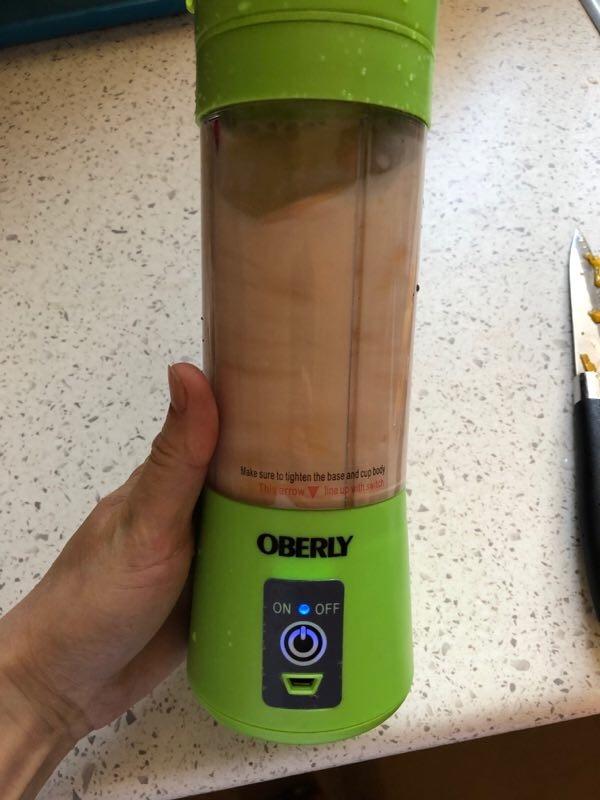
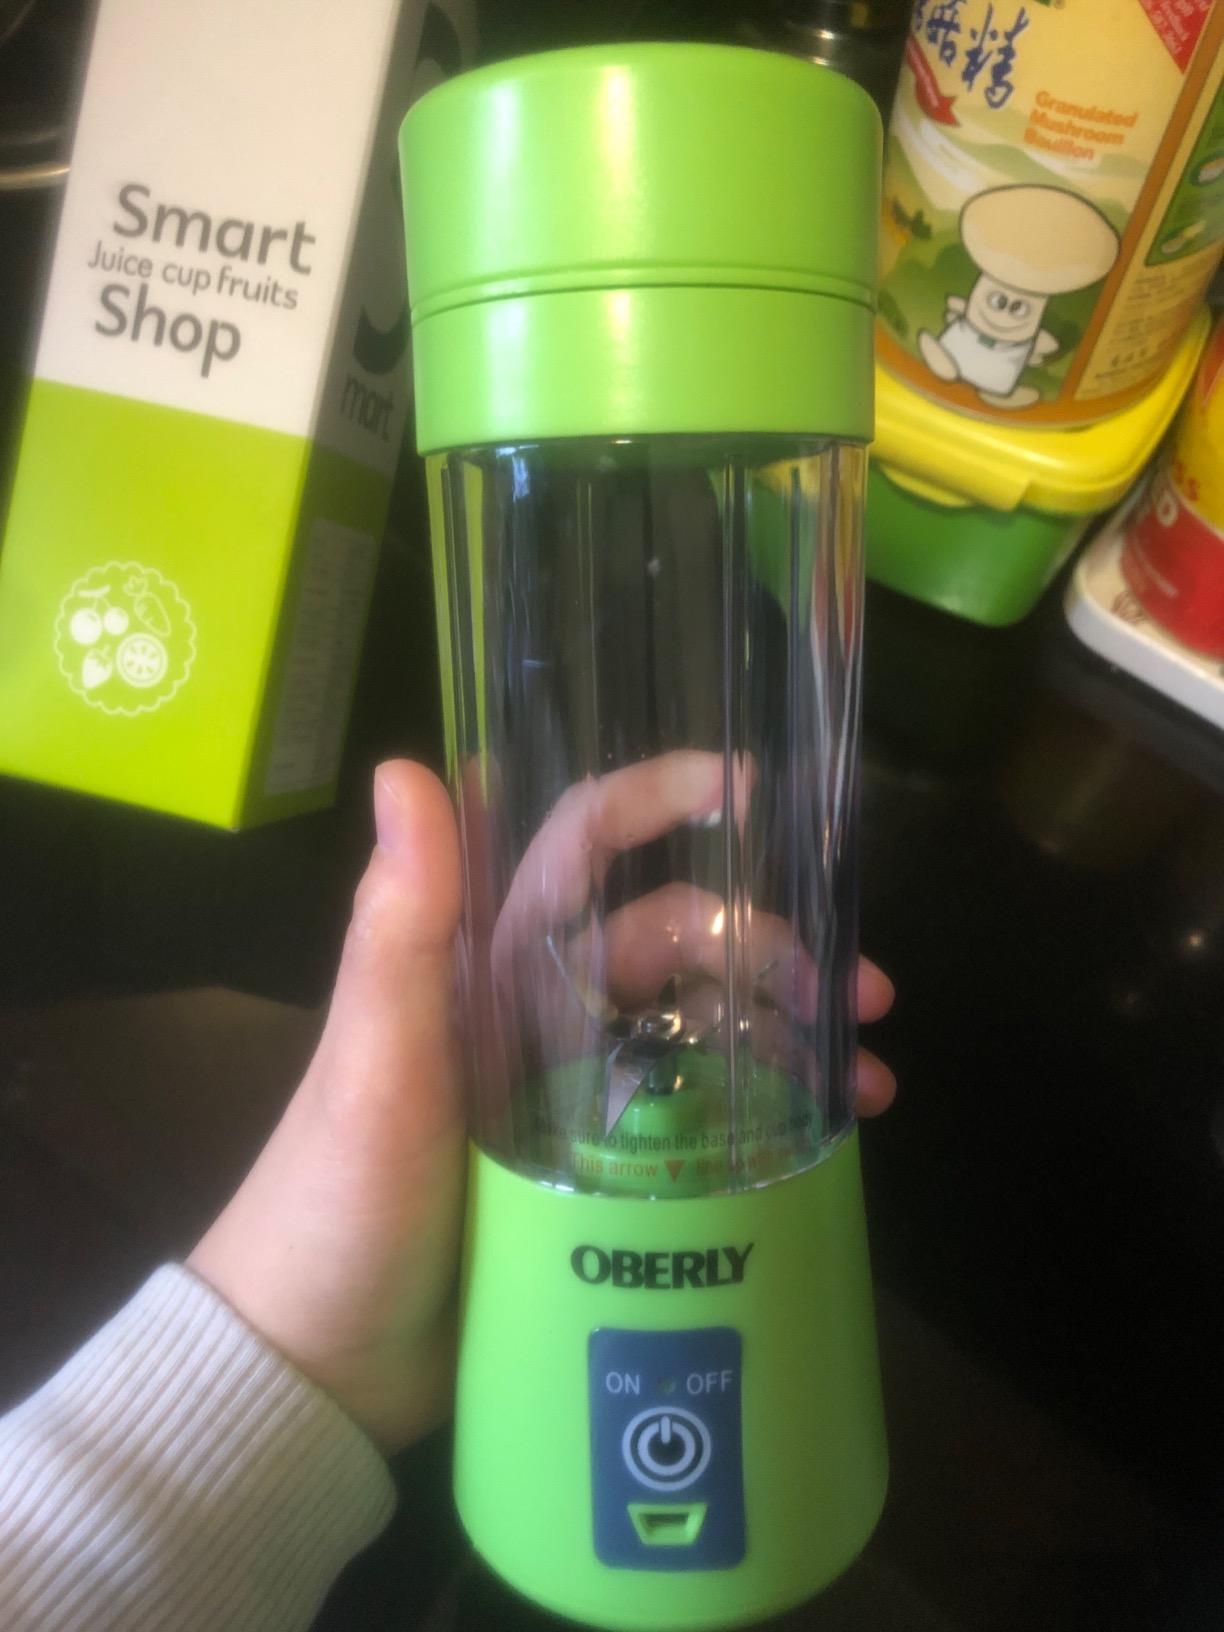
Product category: items_blender
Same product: yes